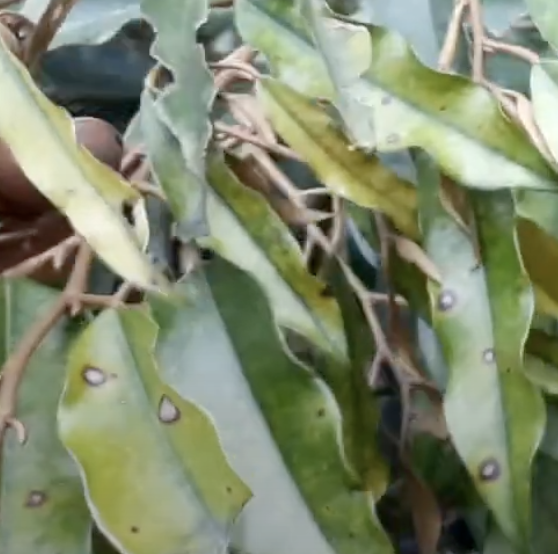
Label: canker_disease